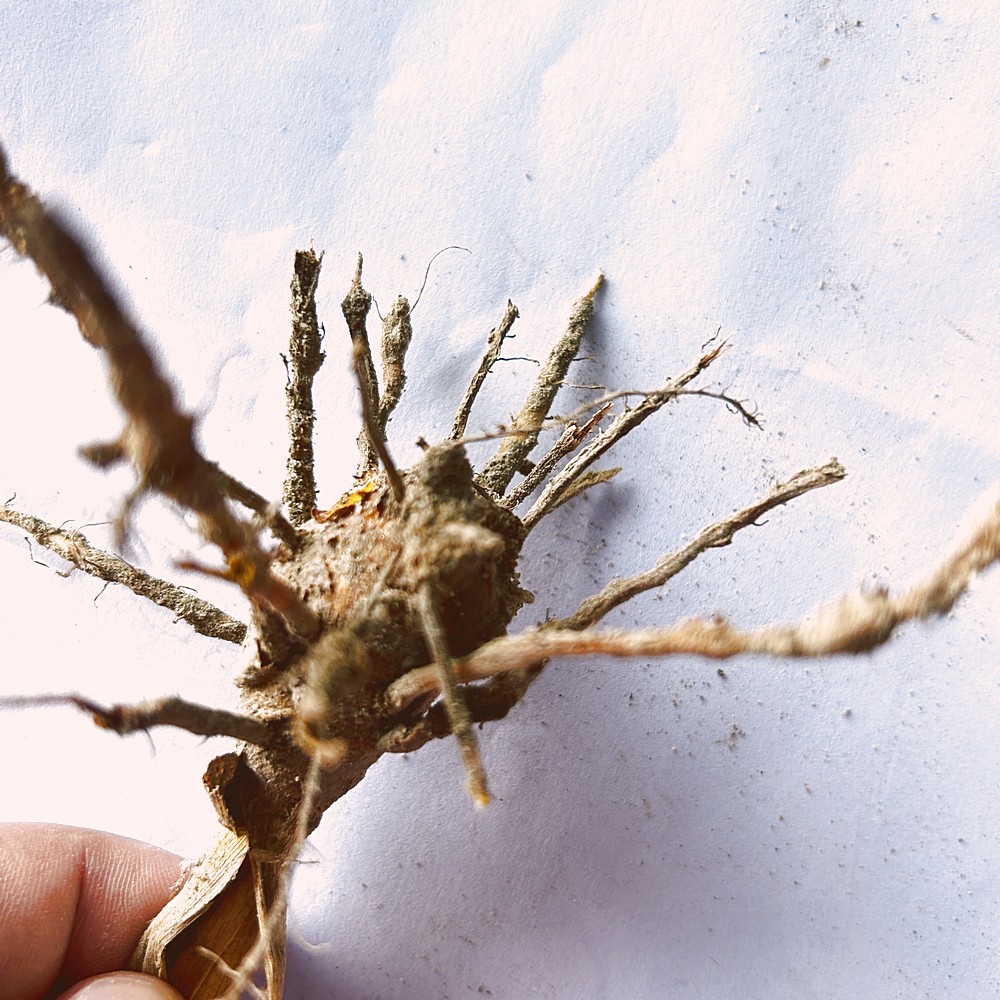
Label: Rhizome Disease Root